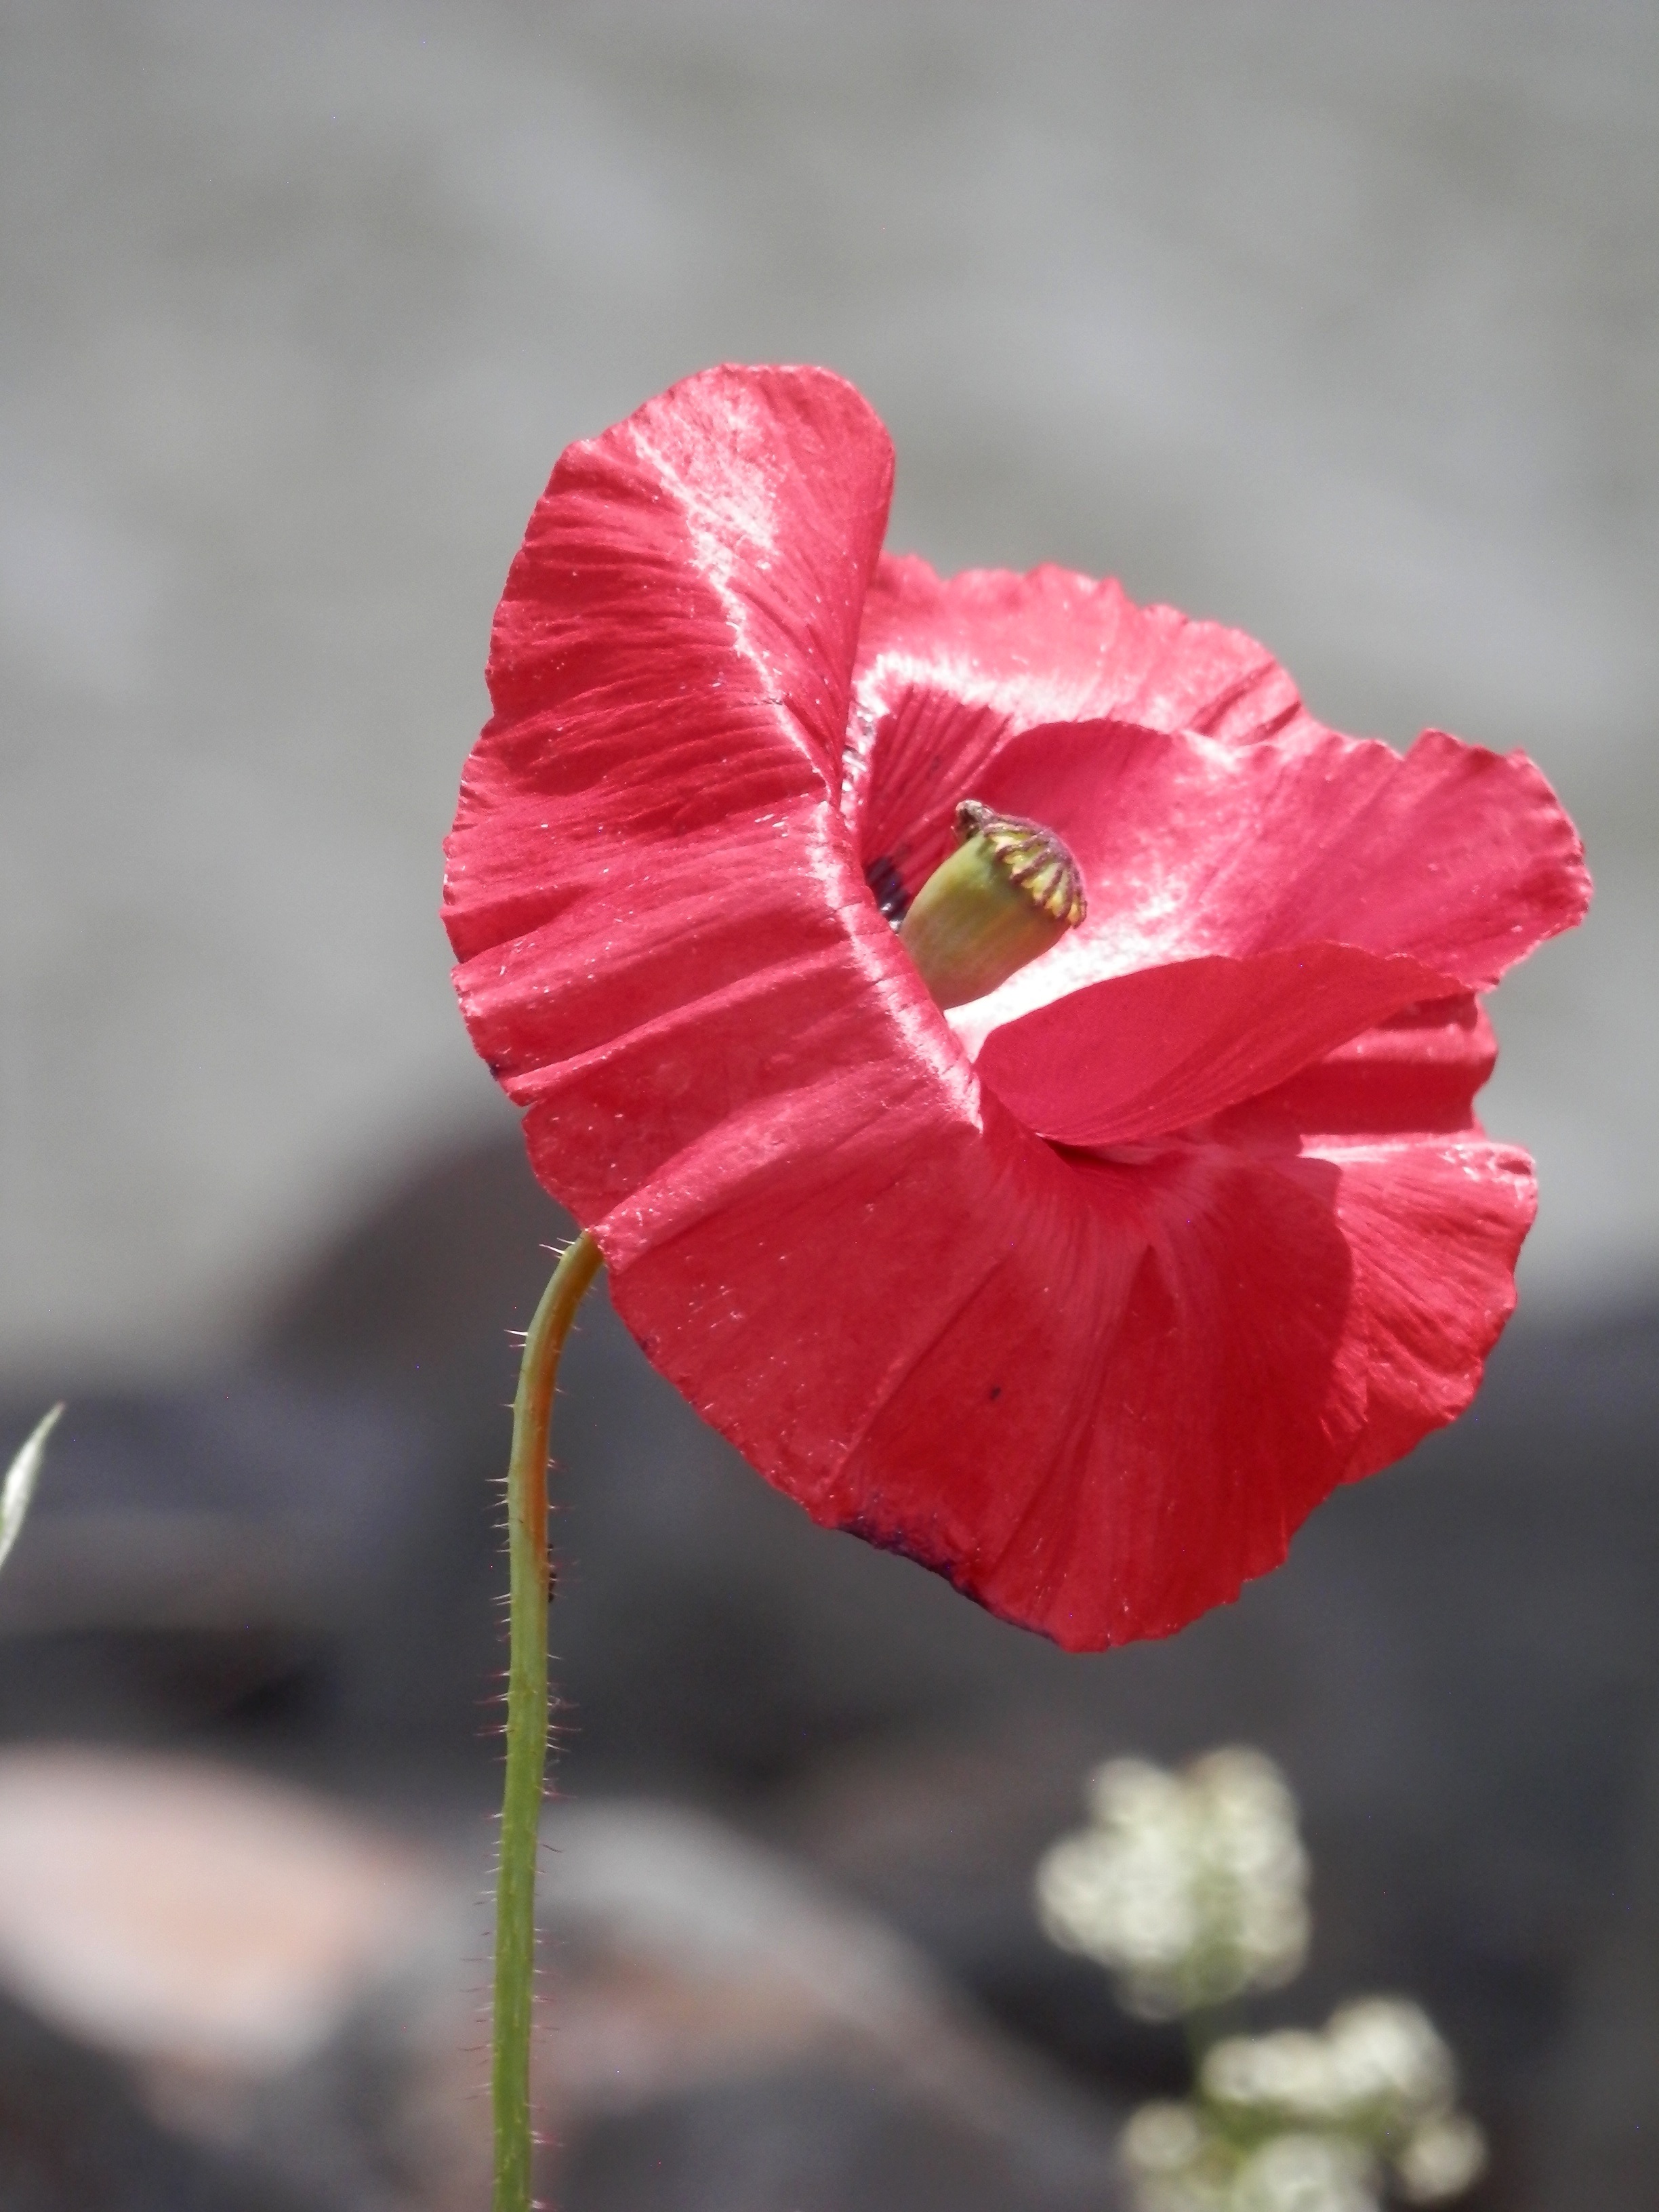
nature, blossom, plant, flower, petal, red, pink, close, flora, close up, poppy, coquelicot, macro photography, flowering plant, plant stem, land plant